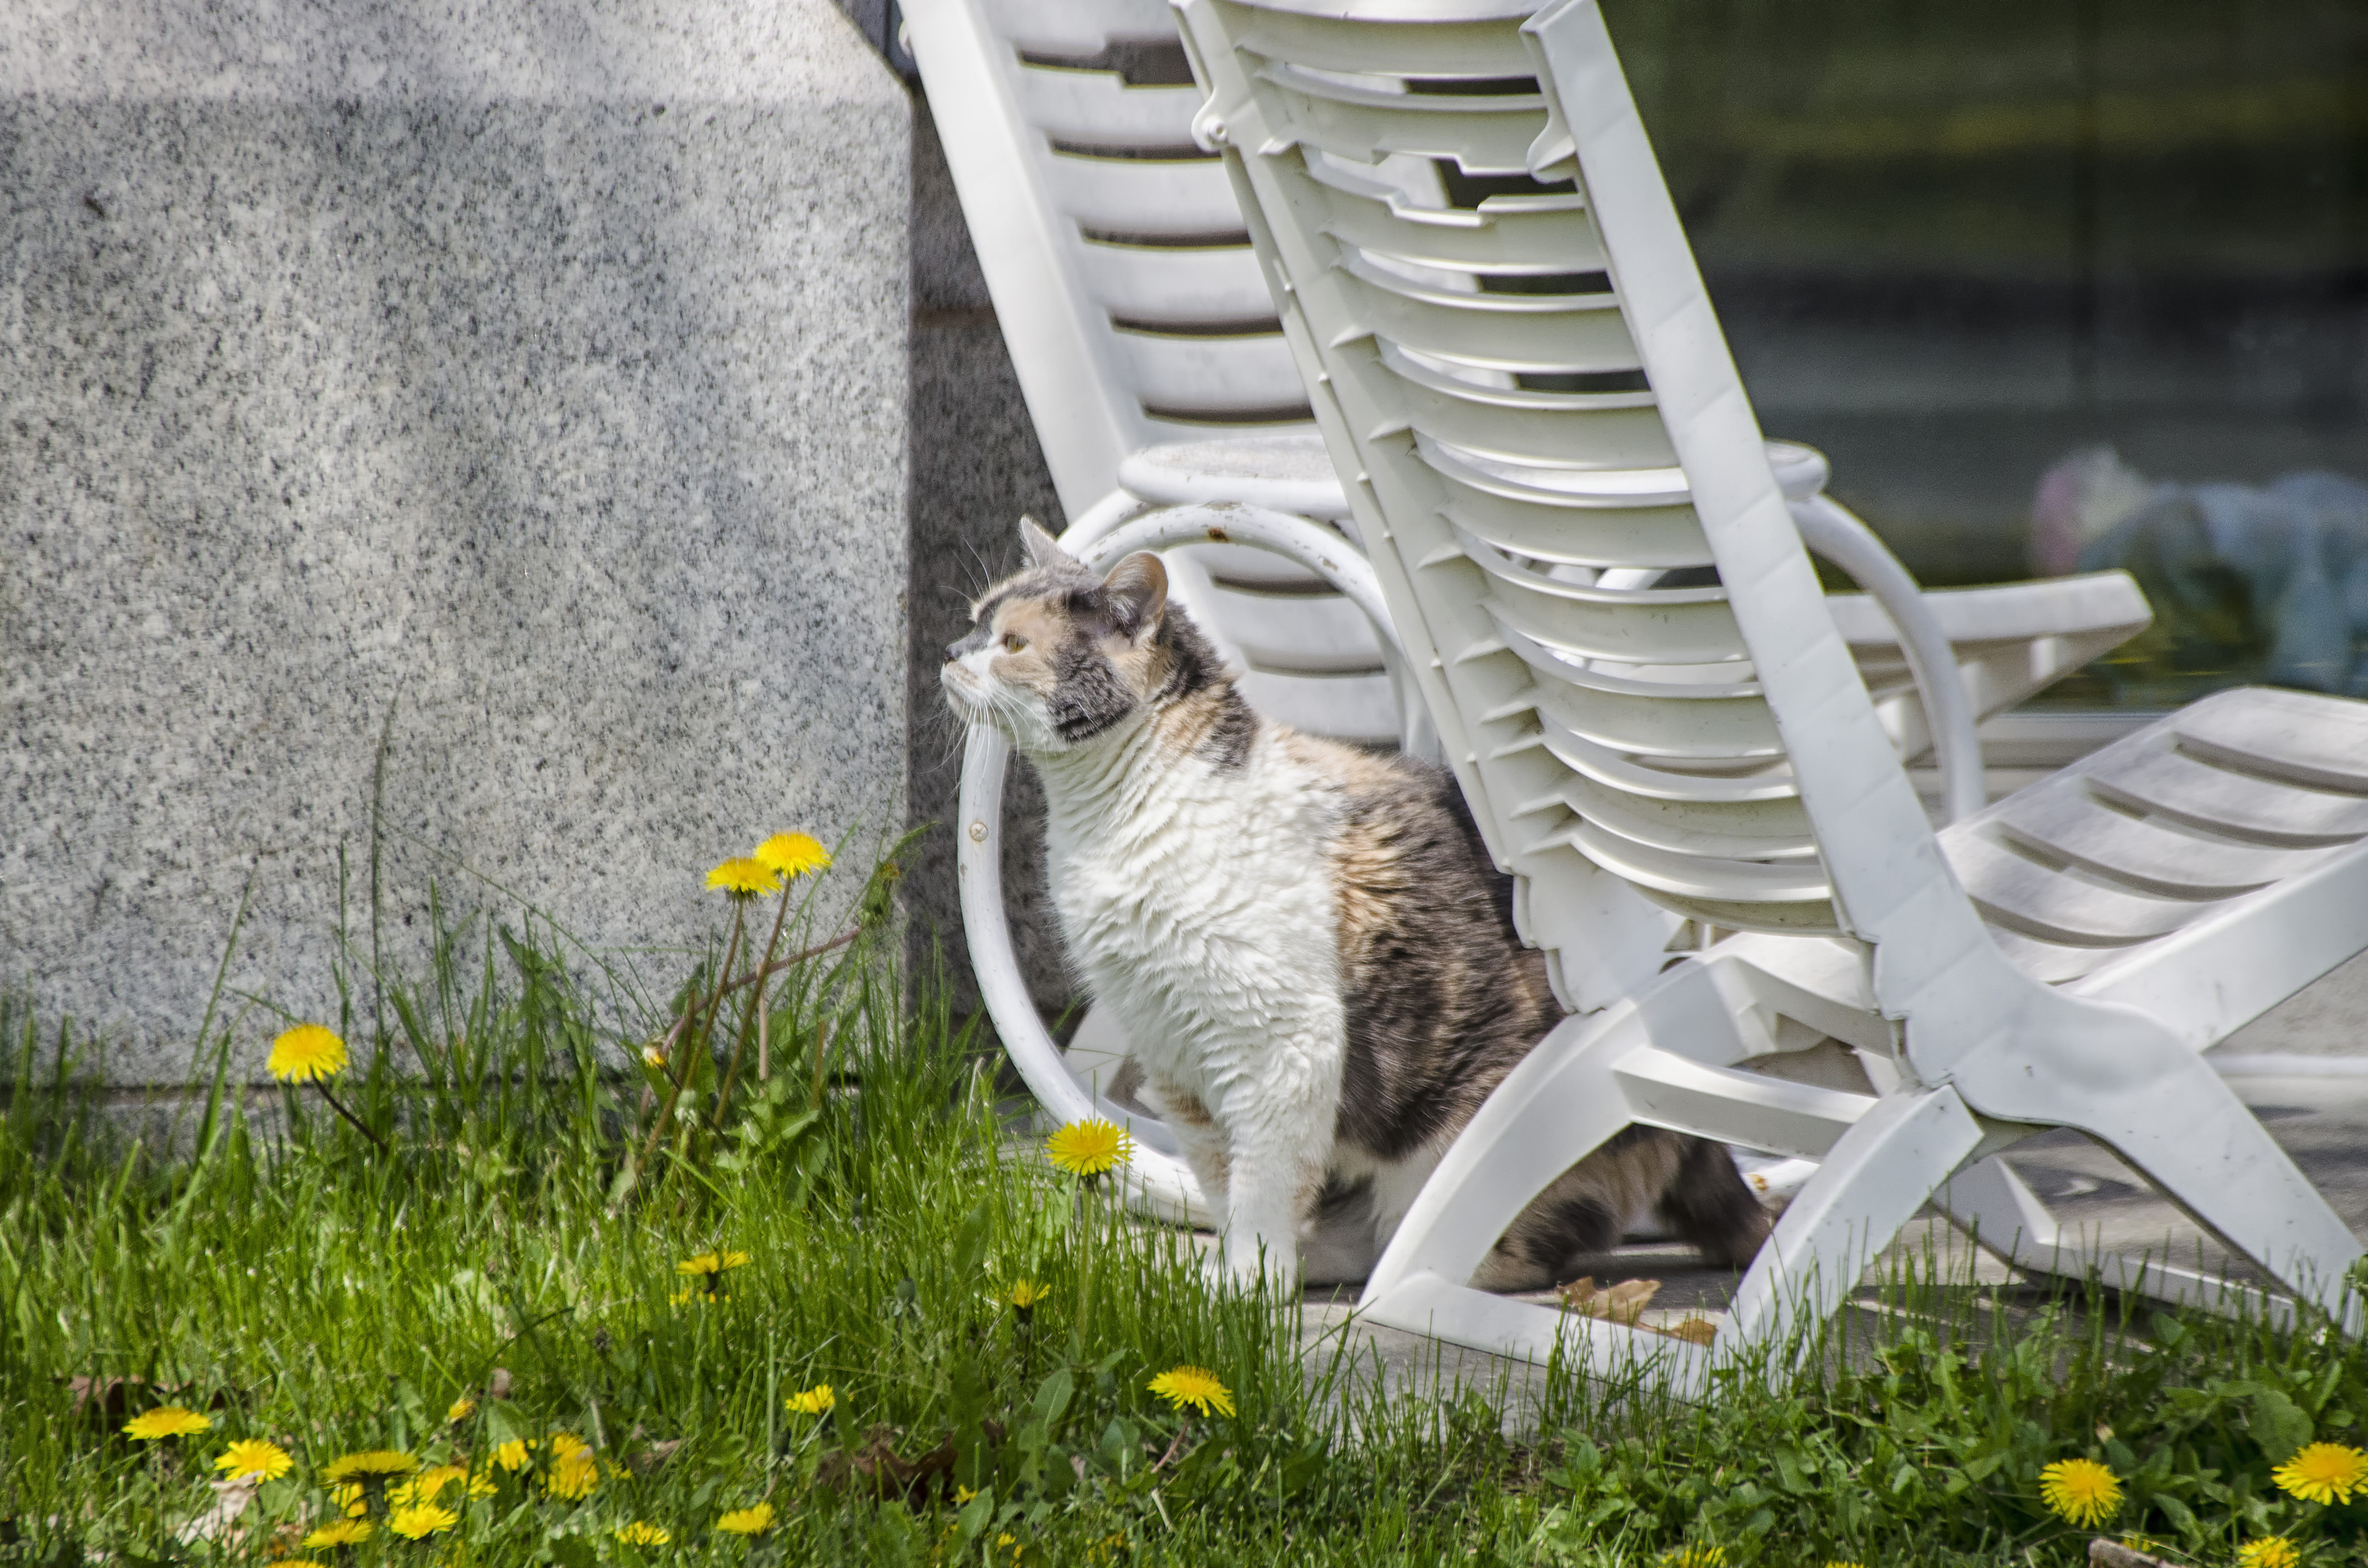
grass, wildlife, cat, garden, fauna, canada, chat, quebec, sherbrooke, small to medium sized cats